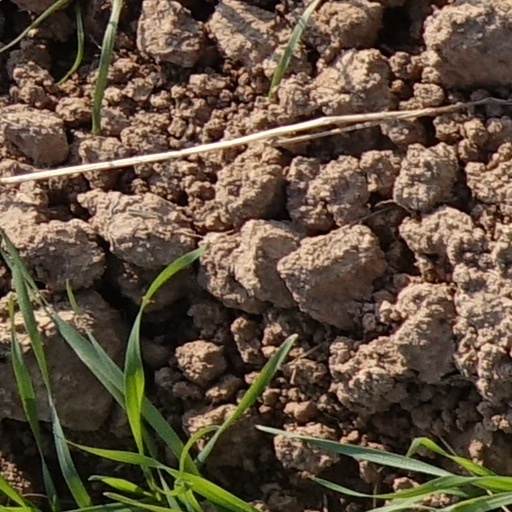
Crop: wheat